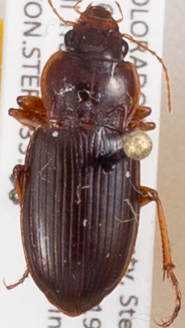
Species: Amara carinata
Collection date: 2014-06-24
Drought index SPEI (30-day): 0.71
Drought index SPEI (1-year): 0.54
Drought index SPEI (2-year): -1.01